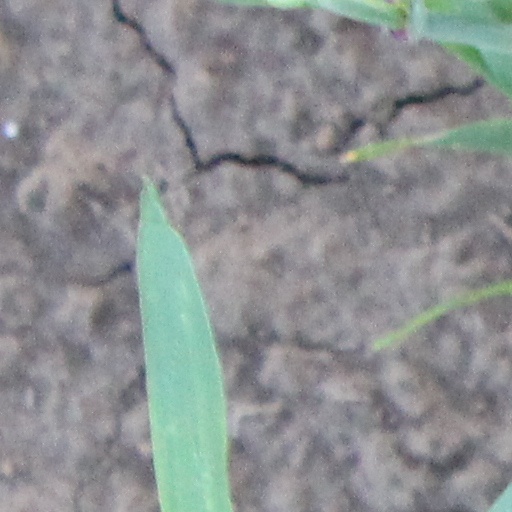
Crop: wheat